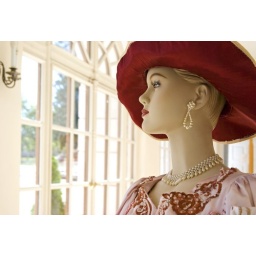
Mannequin in red hat